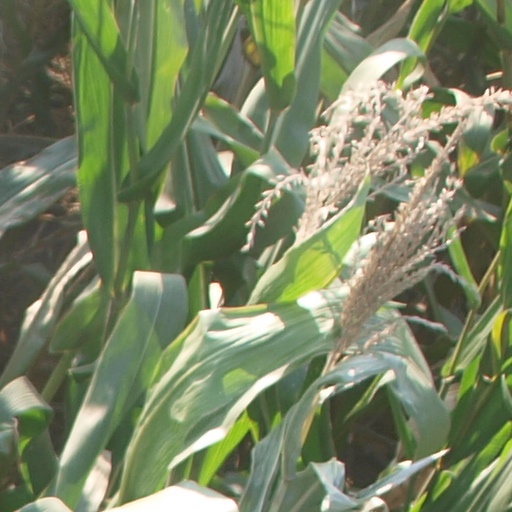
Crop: maize; corn